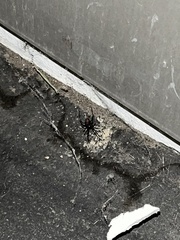
Species: Lactrodectus_hesperus